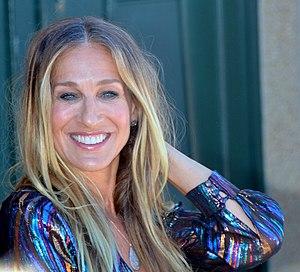
Sarah Jessica Parker au festival de Deauville